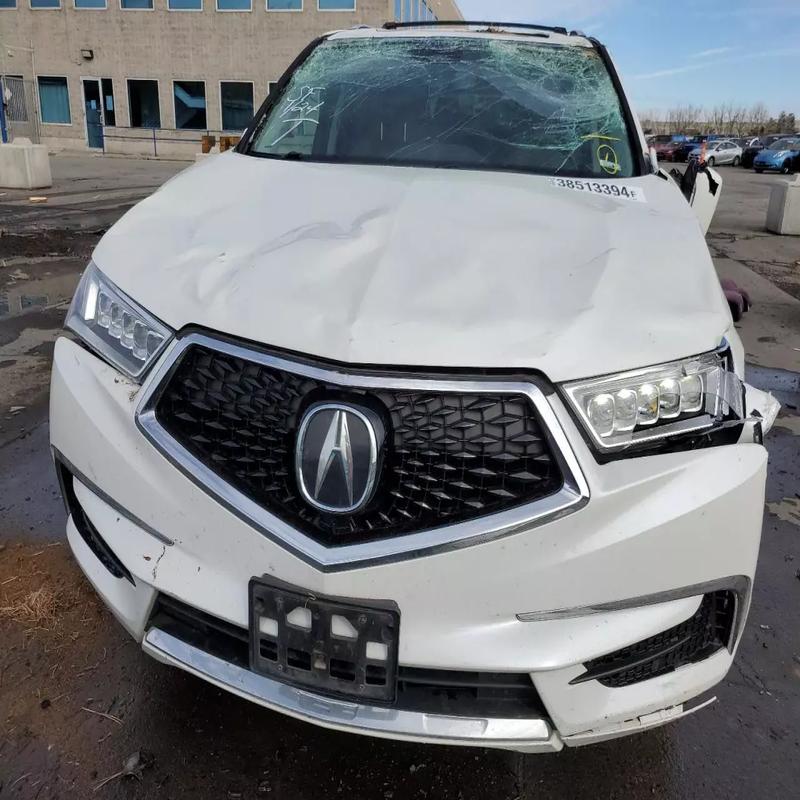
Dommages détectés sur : pare-choc avant, feu avant gauche, capot, pare-brise avant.
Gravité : majeur